Brewster's Millions (1945 film)

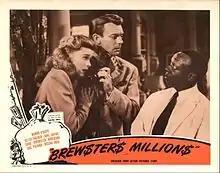
Lobby card

Edward Small originally wanted to film another farce, "Are You a Mason?" and bought the rights from Paramount in 1942 intending to make a vehicle for Jack Benny. However, there was confusion over European rights so he decided to adapt "Brewster's Millions" instead. He bought the rights in June 1944.